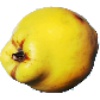
Label: Quince 1